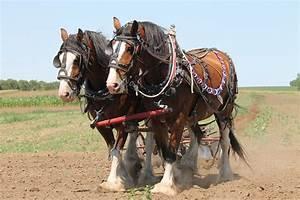
horse